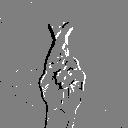
ASL letter: r